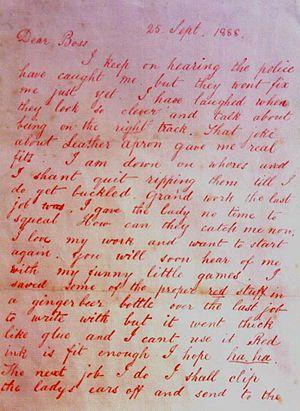
"Annie Chapman, née Eliza Ann Smith. Née et morte à Londres. Seconde des cinq victimes dites ""canoniques"", habituellement attribuées à Jack l'Éventreur. Elle passe son enfance à Londres dans le quartier de Knightsbridge, où son père est domestique. Sa famille s'installe ensuite à Windsor dans le Berkshire. Lors d'un voyage où il accompagne son maître, son père se suicide en 1863. Elle épouse son cousin germain John Chapman, neveu de sa mère, en 1869. Le jeune couple reproduit l'itinéraire des parents d'Annie Chapman : son mari est également domestique dans le centre de Londres, puis ils partent s'installer dans le Berkshire. Ils sont alors frappés par la tragédie - leur fils naît handicapé, leur fille meurt de la méningite à douze ans - et sombrent dans l'alcoolisme.
La lettre « Dear Boss » est un message reçu par la Central News de Londres le 27 septembre 1888, et dont l'auteur anonyme, qui a signé sous le surnom de Jack the Ripper, affirme être l'auteur de meurtres particulièrement violents survenus dans l'East End londonien le mois précédent. La lettre a été transmise à Scotland Yard le 29 septembre et a fait l'objet de publications dans la presse. Elle a eu un retentissement particulièrement prononcé, au point que le surnom Jack the Ripper dans celle-ci a été dès lors utilisé pour désigner le meurtrier à l'identité inconnue auquel ont été attribués cinq meurtres commis de la fin août à novembre 1888. Plusieurs pistes sur l'origine de la lettre ont été explorées, dont celle d'un journaliste ayant voulu profiter des meurtres commis quelques semaines auparavant pour créer un scandale par son intermédiaire, et ainsi augmenter les tirages de presse. La Central News Agency a considéré dans un premier temps cette lettre comme un canular.